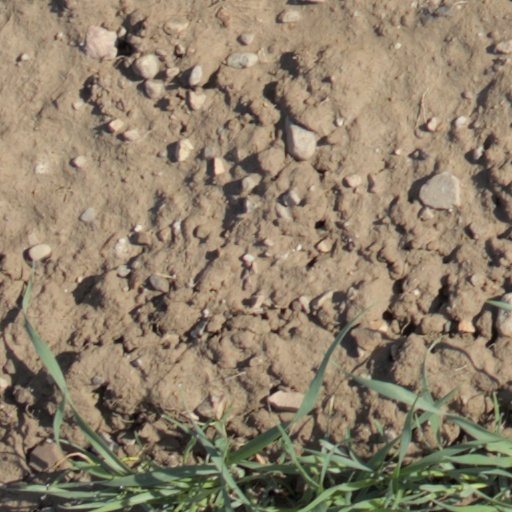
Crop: wheat